Ilya Zimin

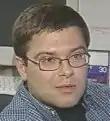
Ilya Zimin

Ilya Anatolyevich Zimin (May 1, 1972 – February 26, 2006) was a Russian journalist and television reporter who worked for the NTV network. Winner of the prize TEFI (2002) — the reporter. He was killed by a youth who turned out to be his sexual partner.